Languedoc-Roussillon wine

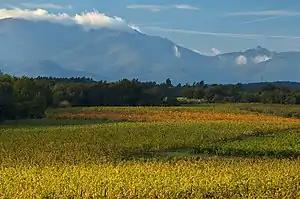
Vineyard near Forques, with Pyrenees in the distance

Vineyards in the Languedoc are generally planted along the coastal plains of the Mediterranean while those in the Roussillon are to be found in the narrow valleys around the Pyrenees. The peak growing season (between May and August) is very dry and the majority of annual rainfall occurs during the winter. In the Languedoc, the plains area is the most arid and hottest region of France. The region's Mediterranean climate is very conducive to growing a large amount of a wide variety of grapes, with vintners in the area excelling in mass production. The average annual temperature is . The "tramontane" inland wind from the northwest often accentuates the dry climate; drought is the most common threat to vine production, with French AOC and European Union regulation prohibiting the use of irrigation. In December 2006, the French government responded to global warming concerns and relaxed some of the irrigation regulations.